Colombo crime family

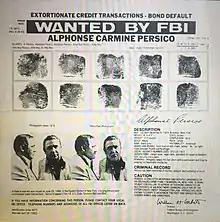
FBI wanted poster of Alphonse Persico issued on April 26, 1983

Although the leadership of the Colombo family believed that Gallo was the mastermind behind the attempt on Colombo's life, Yacovelli opted not to pursue vengeance against Gallo right away. The New York Police Department may have contributed to Yacovelli's hesitation; although the police believed that Gallo was not involved in the Colombo shooting, they were aware that many members of the Colombo family did and would likely attempt to take revenge. Therefore, the police had assigned officers to follow Gallo around and ensure he was not harmed, making it nearly impossible for the Colombo family to get to Gallo. Killing Gallo so soon after the attempt on Colombo would also likely give the police the impression that a full-scale mob war was ensuing on the streets of New York and would therefore draw too much heat.